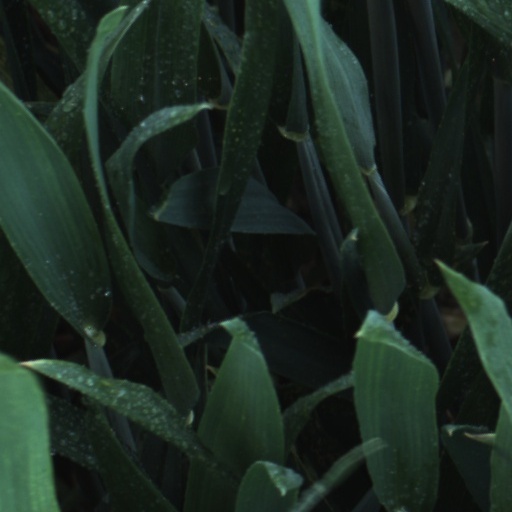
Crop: wheat